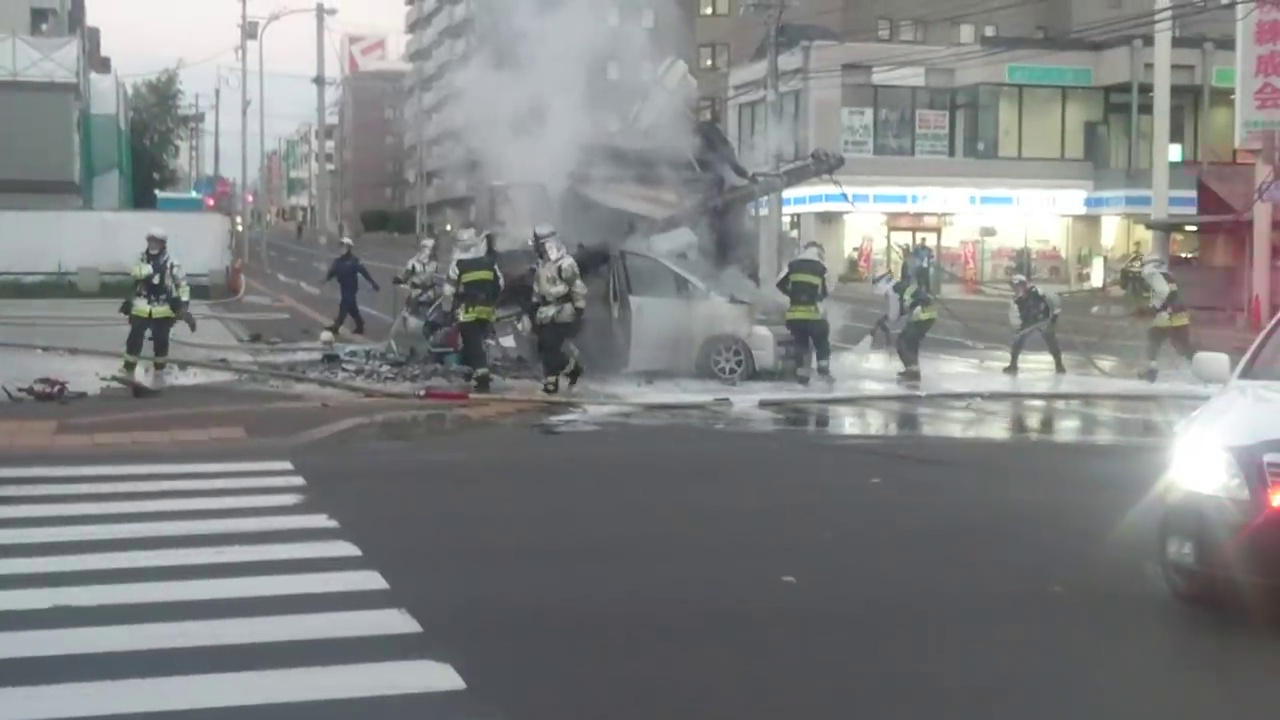
Fire: no
Smoke: yes